Jenna Haze

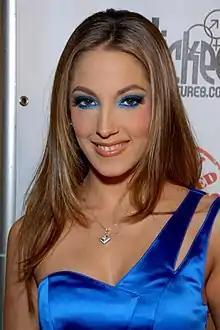
Haze in 2009

Jenna Haze (born 1982) is an American former pornographic film actress.